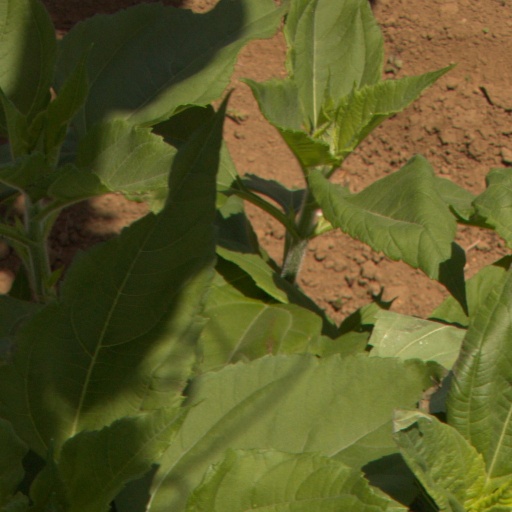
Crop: Jerusalem artichoke